Repelinosaurus

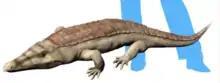
Life restoration of the contemporary chroniosuchian "Laosuchus".

The presence of typical Permian fauna, including dicynodonts like "Repelinosaurus", at a time close to the Permian mass extinction may suggest that the Indochina Block, including the Laos region, may have acted as a refugium for Permian life across the Permo-Triassic boundary (similarly, plant diversities in nearby South China appear to have been relatively stable across the Permo-Triassic boundary). Alternatively, if "Repelinosaurus" is Late Permian in age, its presence in Laos would indicate that the Indochina Block was connected to the Southern and Northern China Blocks by this time. This is in contrast with previously inferred dates suggesting that these landmasses did not collide and connect with each other until the Triassic period.